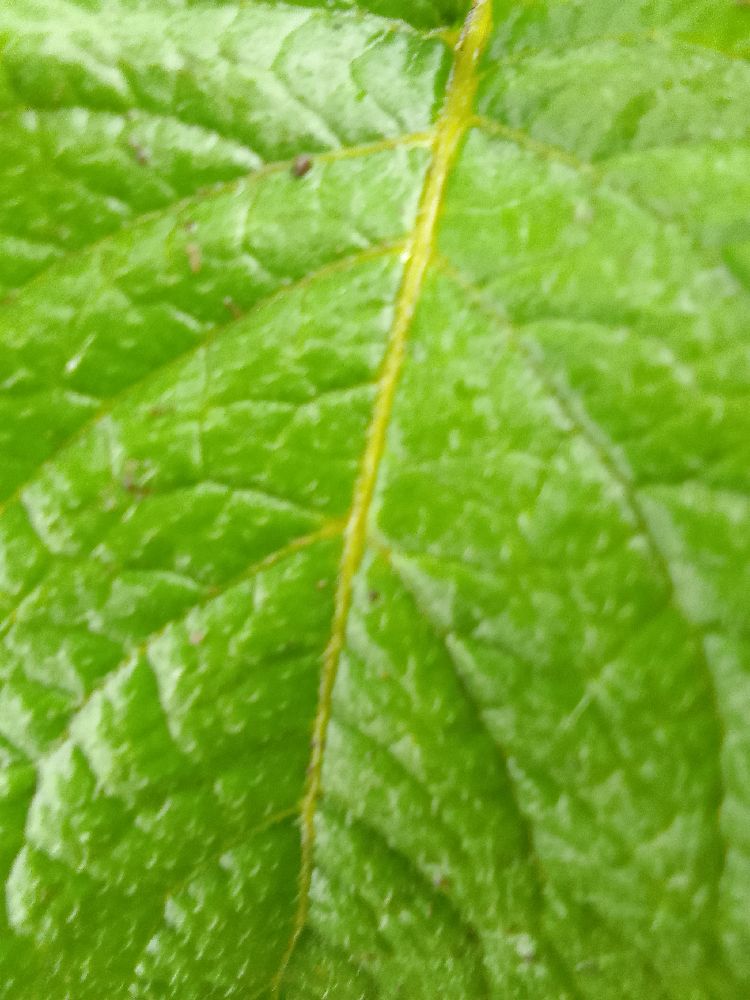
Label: Healthy